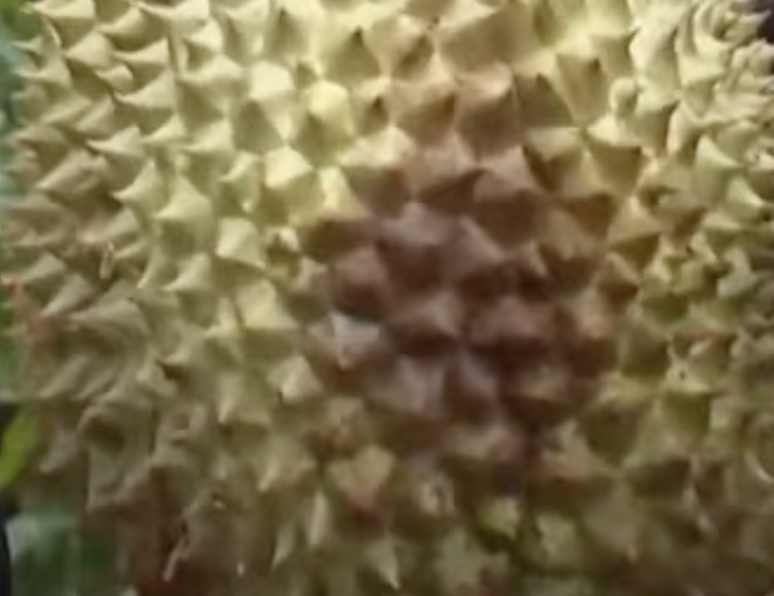
Label: fruit_rot